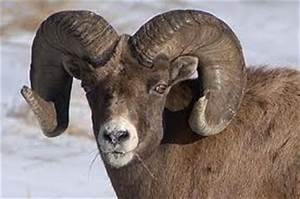
Label: pecora